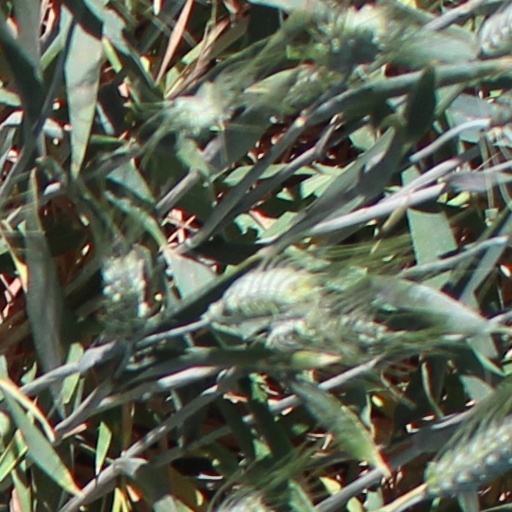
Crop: wheat